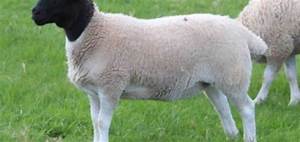
Label: pecora